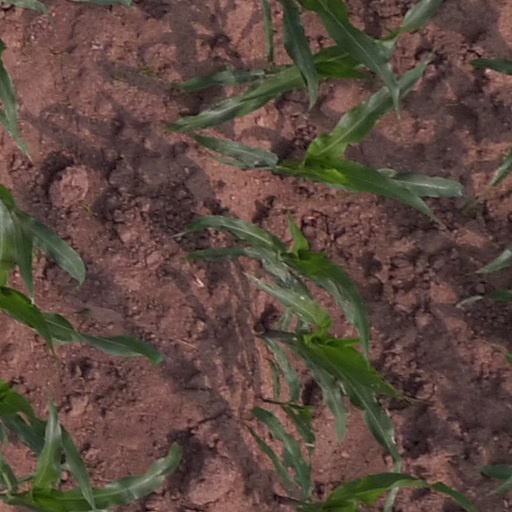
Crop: maize; corn